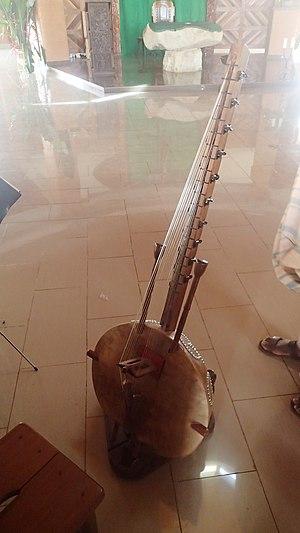
Abbaye de Koutaba - Kora pour l'usage liturgique
L’abbaye Notre-Dame de Koutaba est une abbaye cistercienne fondée en 1968 à Koutaba, dans l'ouest du Cameroun.